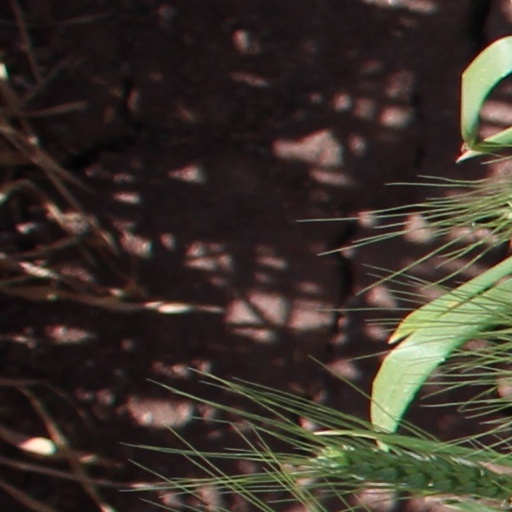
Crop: wheat